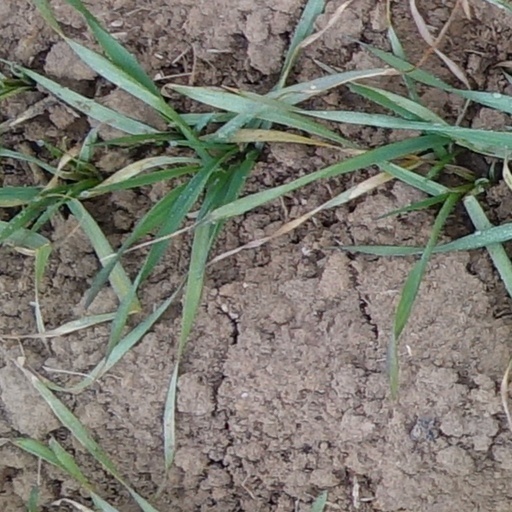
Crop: wheat